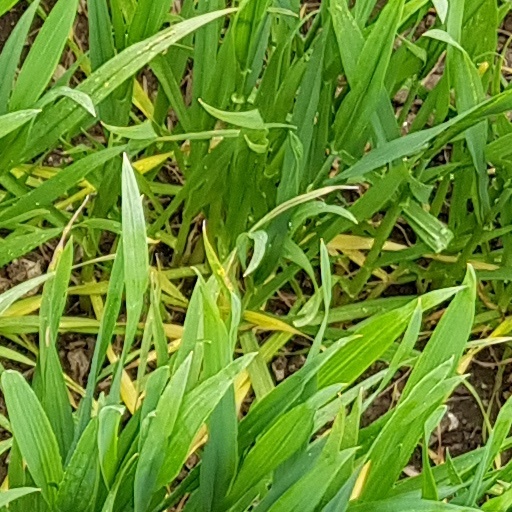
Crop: wheat